Ski flying

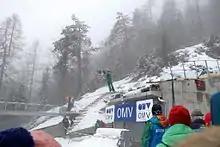
Leaving the table and about to enter the transition

There have been a number of proposed ski flying hills, most of which never reached the construction stage. Two were announced in 2007 in Finland, in Kemijärvi and Ylitornio, but neither project was realized. In Norway, prior to the renovation of Vikersund, there were serious talks about constructing a new ski flying hill at Rødkleiva in Oslo. The most recent proposal has come from China, together with German architects Graft, who are in the development stages of a ski jumping and flying hill complex at the Wangtiane ski resort in the Changbai Mountains.